Yolanda Vargas Dulché

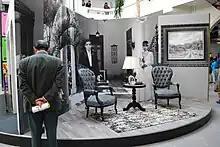
Museum visitor looking at a mock set representing the telenovela Gabriel y Gabriela

Vargas Dulché was born to poor parents Armando Vargas de la Maza and Josefina Dulché in Mexico City along with one sister, Elba. The family's unstable economic situation meant that the family moved frequently, causing the girls to change schools. However, this brought Yolanda into contact with various elements of Mexican society, which would influence the creation of her literary characters later. These frequent moves included a stay in the United States with her sister for a short time before moving back to Mexico City permanently.